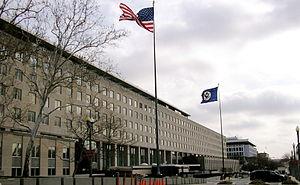
Le département d'État des États-Unis, ou ministère des Affaires étrangères des États-Unis, est le département exécutif fédéral chargé des relations internationales. Il est donc l'équivalent du ministère des Affaires étrangères des autres États.